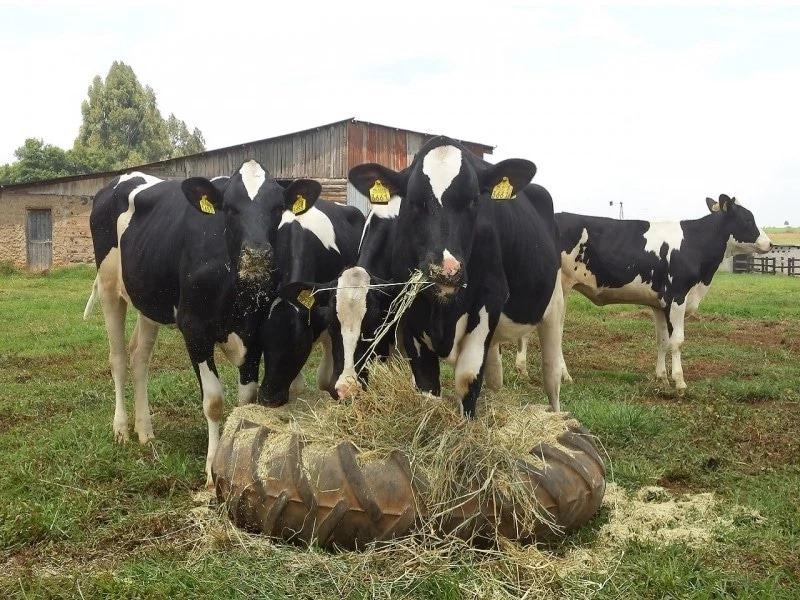
Kundi la ng'ombe weusi na weupe wa maziwa wanakula nyasi kwenye shamba. Nyasi zimewekwa ndani ya tairi kubwa la [cs]tractor[cs] lililotumika kama hifadhi ya chakula, nyuma kuna banda la mbao na mazingira ya kijijini.